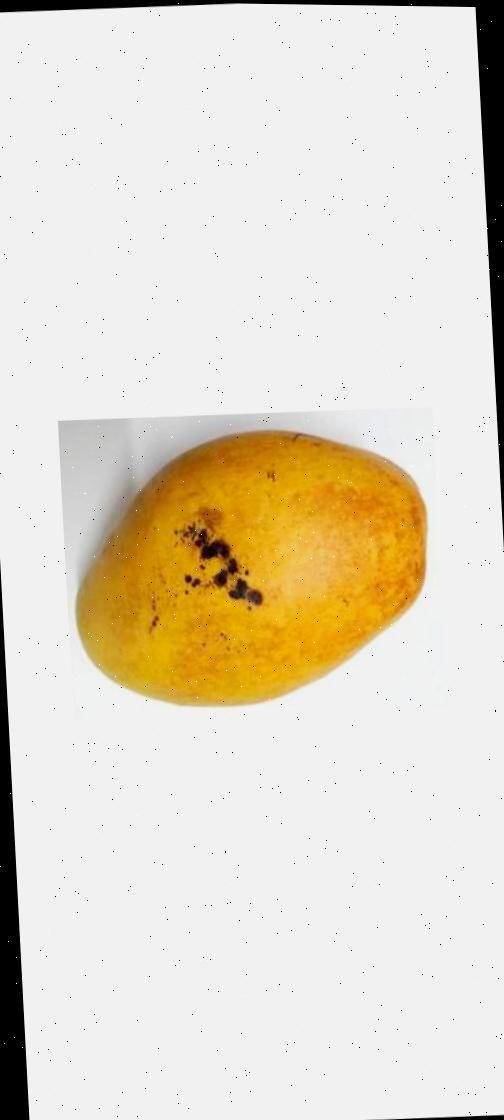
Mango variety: Bari-11